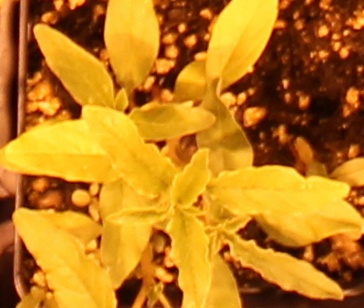
Label: Waterhemp